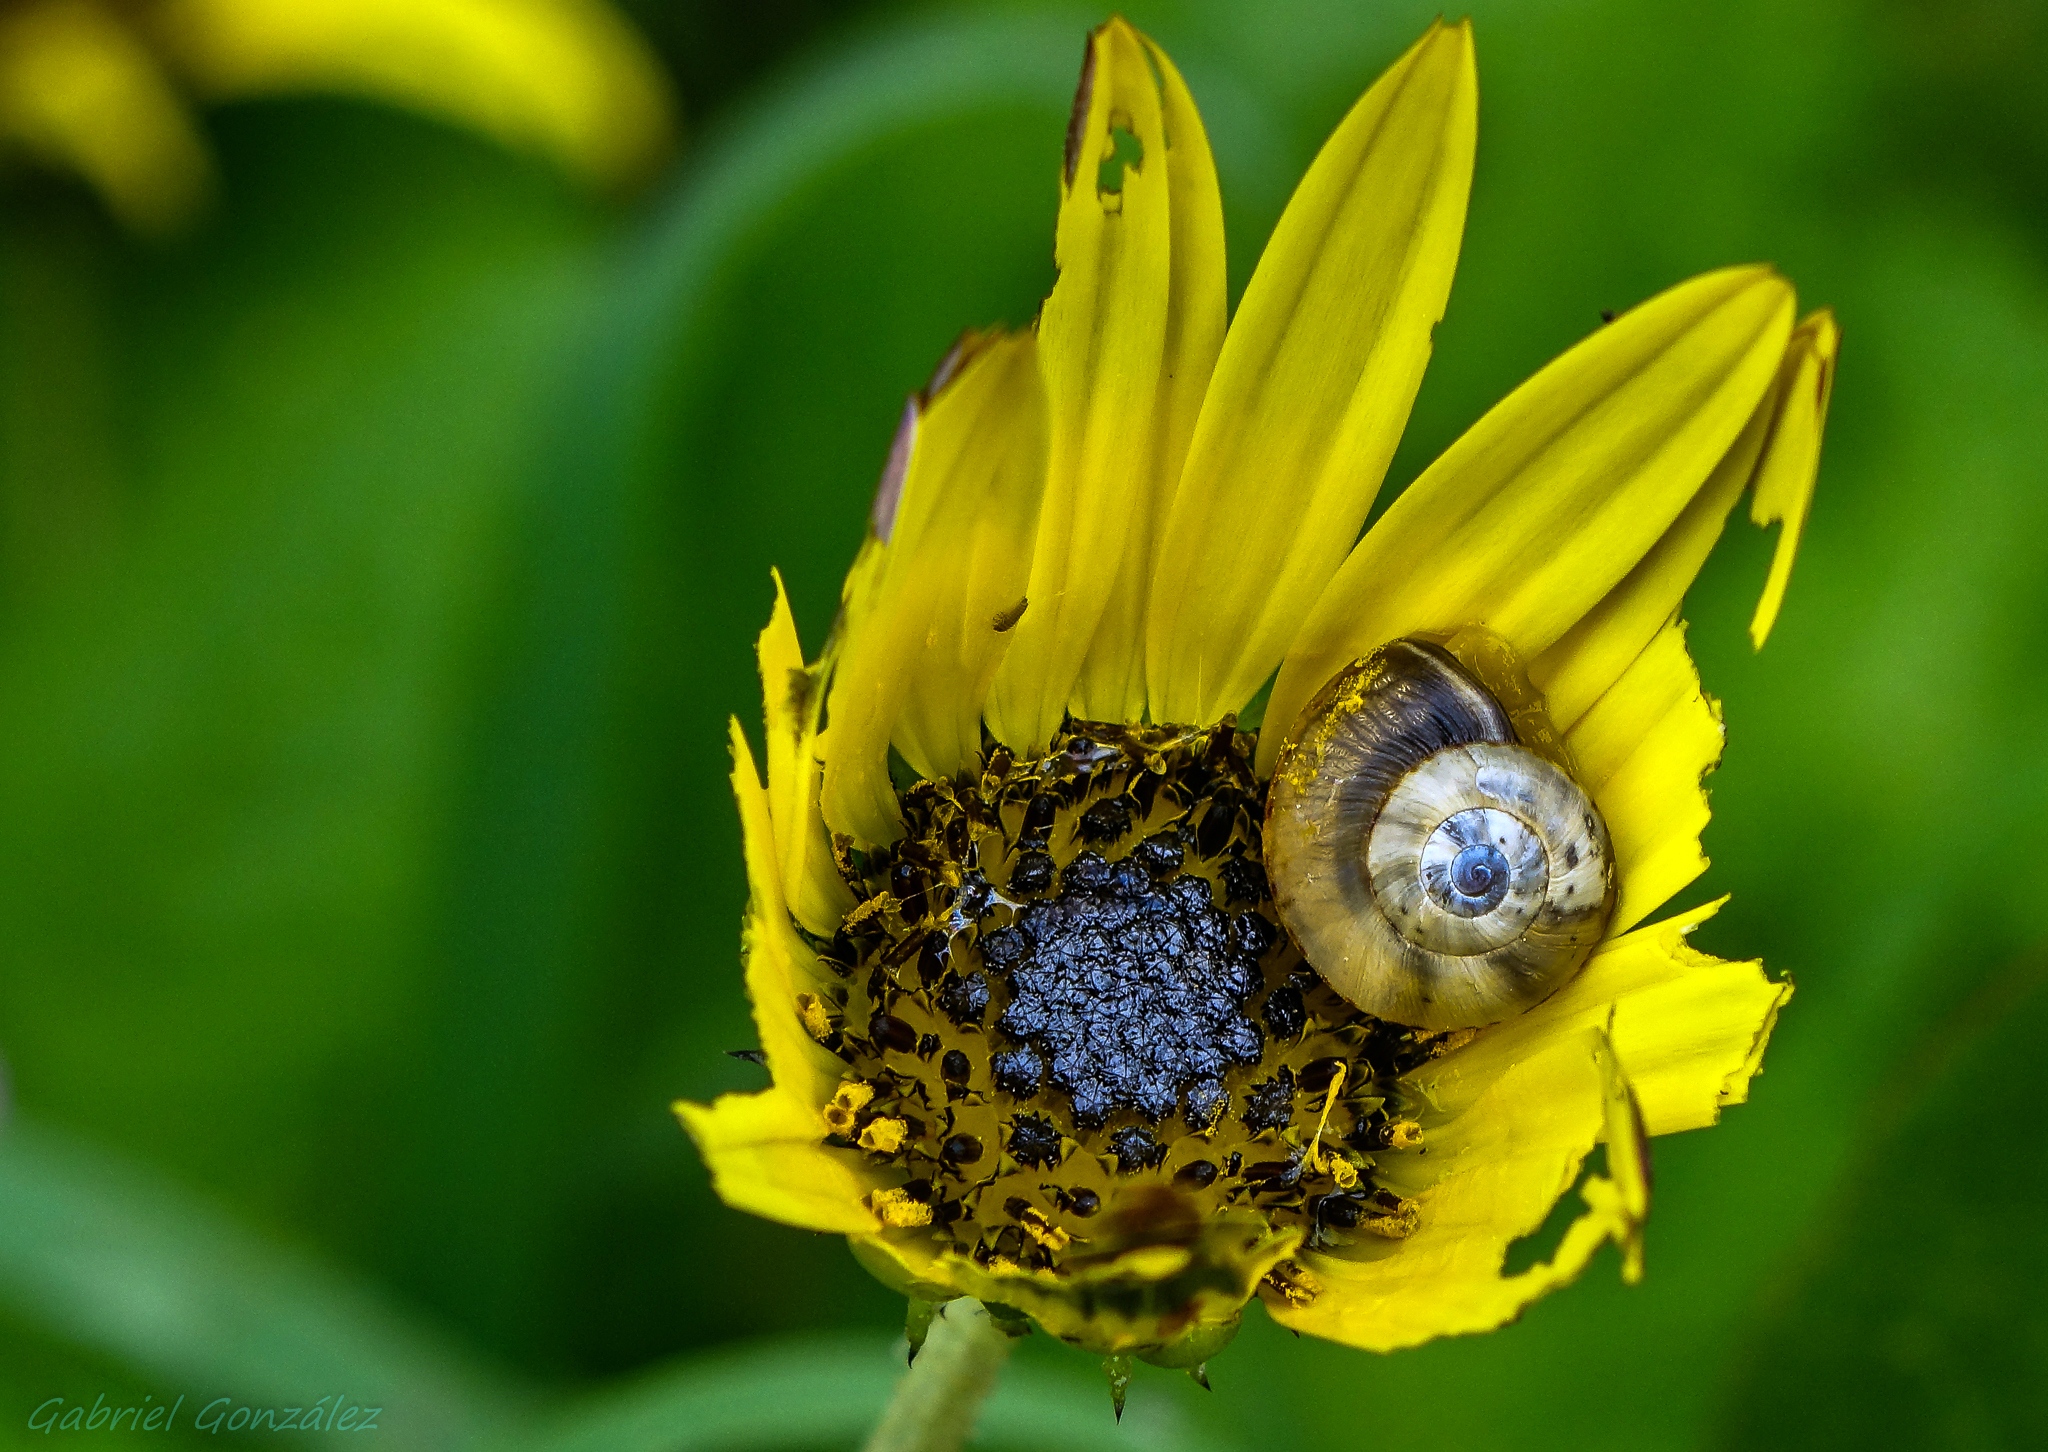
nature, plant, photography, meadow, flower, petal, pollen, green, insect, macro, botany, yellow, flora, fauna, sunflower, invertebrate, wildflower, flowers, close up, bee, naturaleza, flores, nectar, ggl1, gaby1, xovesphoto, sonyrx10, rx10, gphoto, xelodegalicia, macro photography, gabrielcoru a, flowering plant, honey bee, daisy family, plant stem, land plant, membrane winged insect